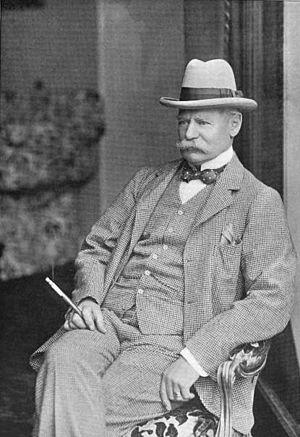
Charles Henry Gordon-Lennox, 7ᵉ duc de Richmond et Lennox, 2ᵉ duc de Gordon, KG, GCVO, 7e duc d'Aubigny, titré Lord Settrington jusqu'en 1860 et comte de Mars entre 1860 et 1903, était un homme politique et un pair britannique.
La circonscription de Chichester est une circonscription parlementaire britannique. Située dans le West Sussex, elle couvre la majeure partie du district de Chichester.